Hirohito

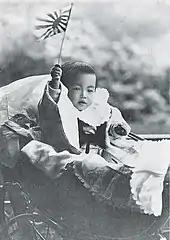
Hirohito as an infant in 1902

Hirohito was born on 29 April 1901 at Tōgū Palace in Aoyama, Tokyo during the reign of his grandfather, Emperor Meiji, the first son of 21-year-old Crown Prince Yoshihito (the future Emperor Taishō) and 16-year-old Crown Princess Sadako, the future Empress Teimei. He was the grandson of Emperor Meiji and Yanagiwara Naruko. His childhood title was Prince Michi.